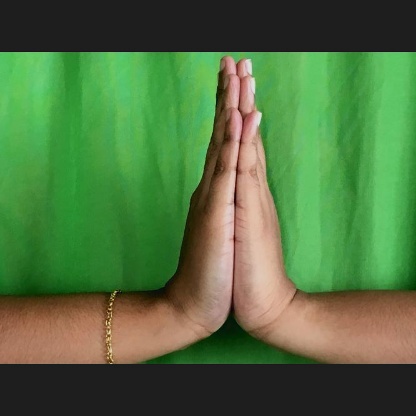
Mudra: Anjali